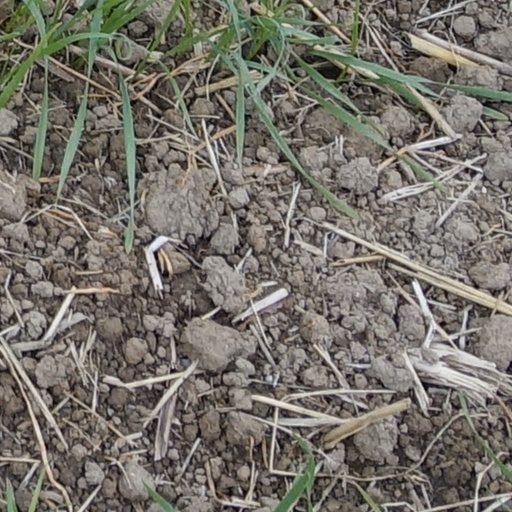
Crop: wheat